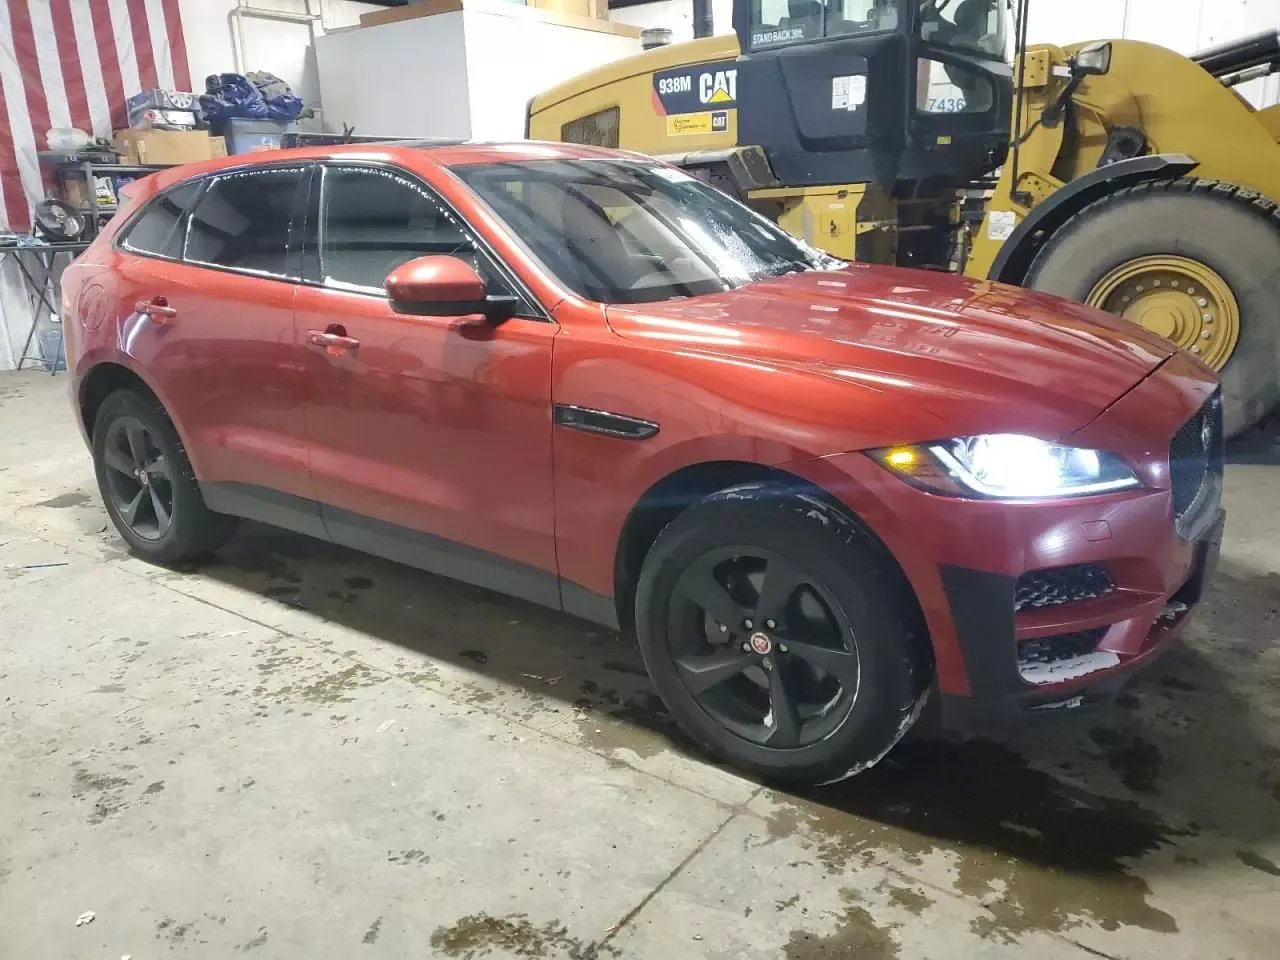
Aucun dommage détecté.
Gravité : aucun